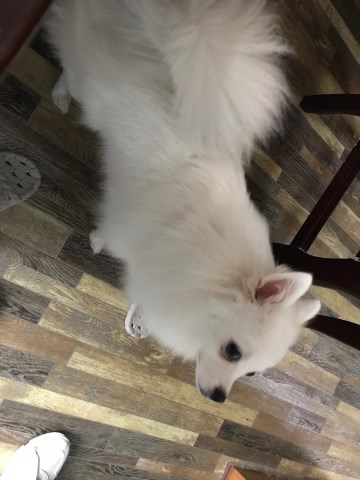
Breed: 1936-n000005-Pomeranian